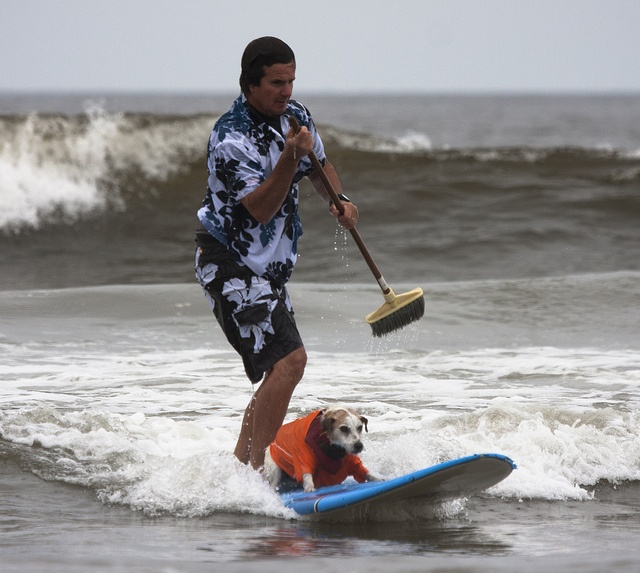
The man is paddle surfing with a broom on a blue surfboard with a dog.
a man and his dog are riding a wave
A PICTURE OF A DOG AND A MAN SKIING IN THE WATER
A guy with a broom and dog stands on a surfboard.
A man holding a broom on a surfboard with a dog.